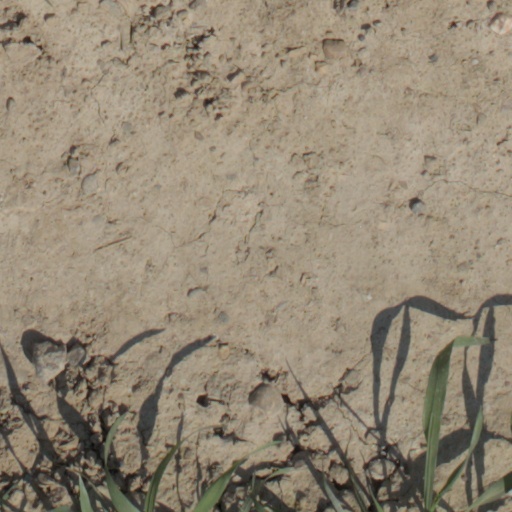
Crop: wheat